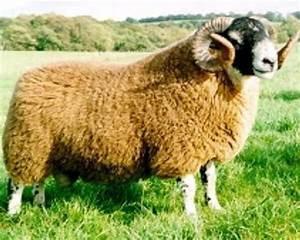
sheep